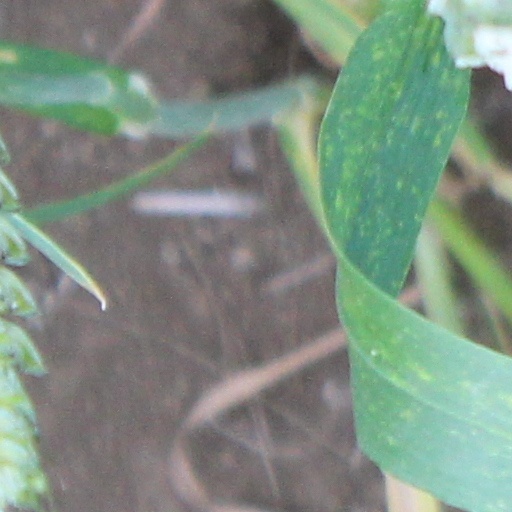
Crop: wheat